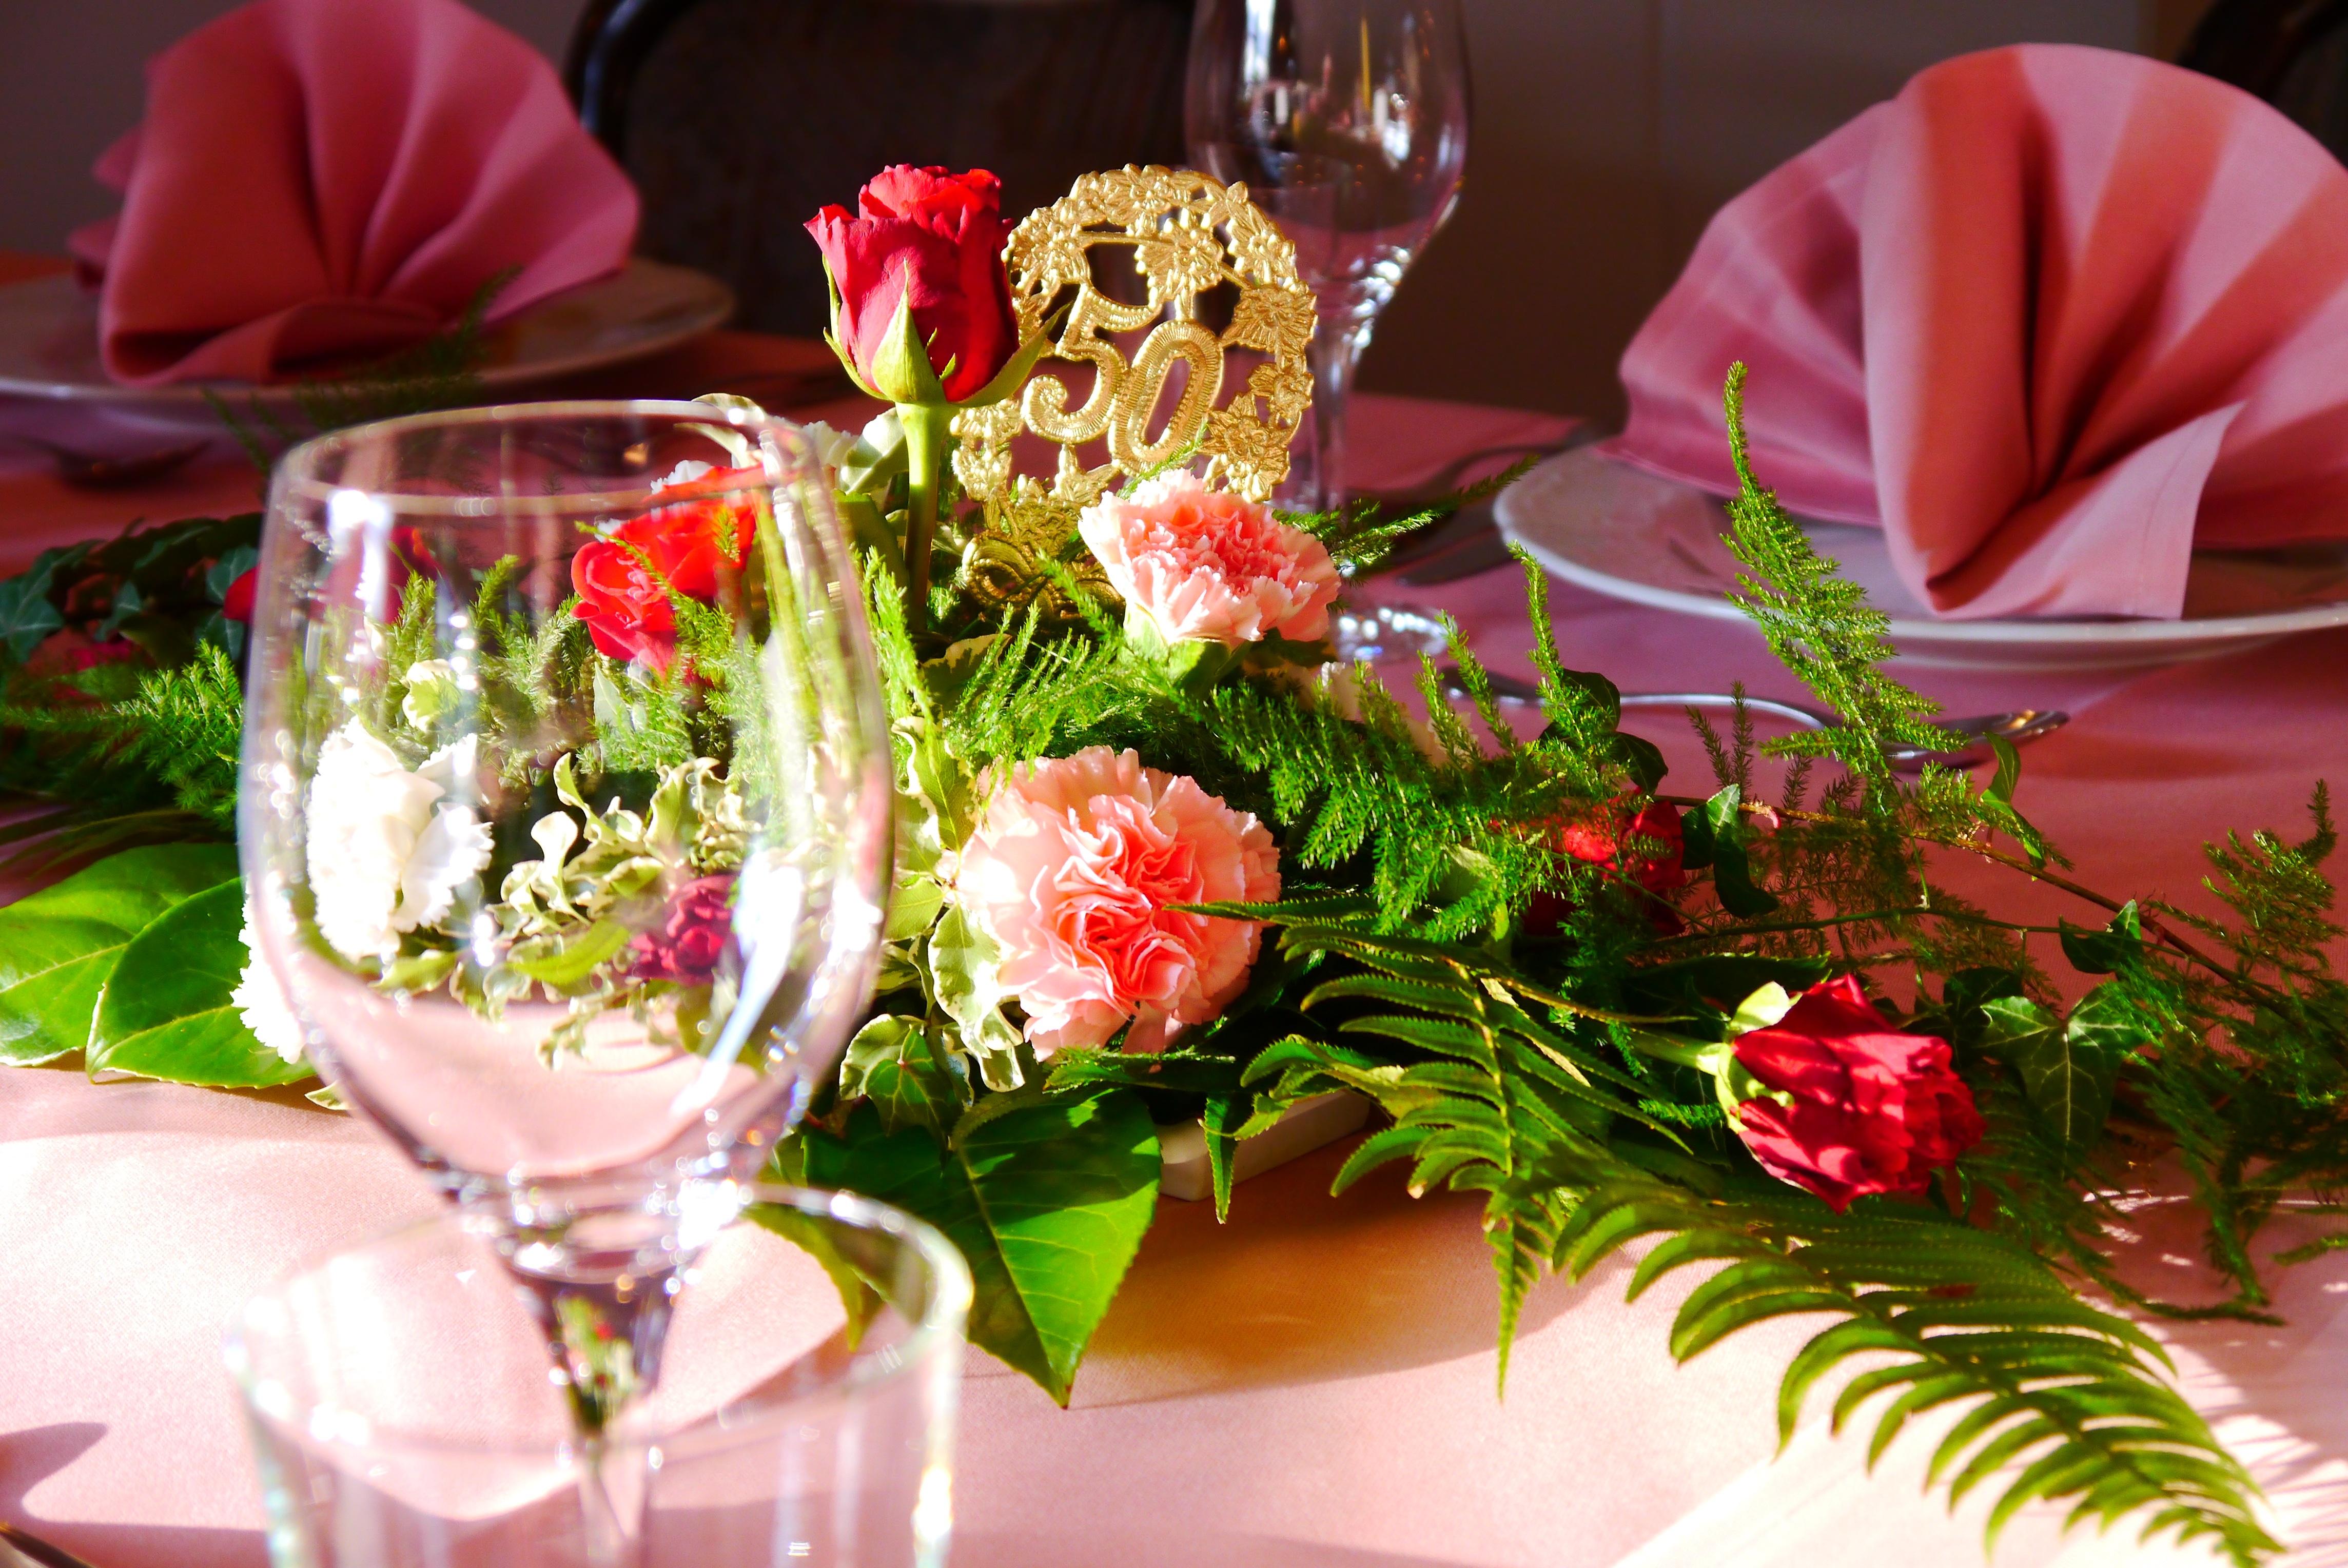
plant, flower, petal, meal, pink, deco, flowers, roses, glasses, banquet, floristry, napkins, flower bouquet, floral design, centrepiece, golden weddings, flower arranging